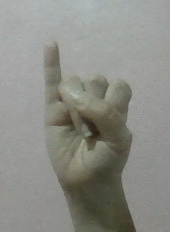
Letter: meem